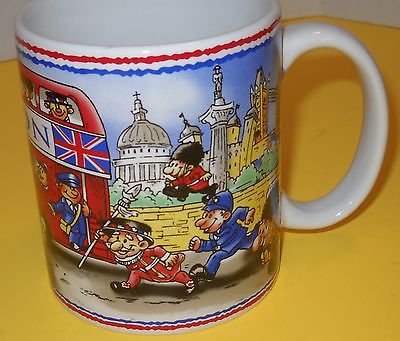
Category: mug